Staufen, Aargau

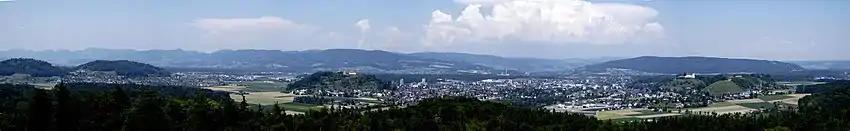
Panorama of the Lenzburg region with Schlossberg and Staufburg, the town of Lenzburg (right) and the villages of Staufen (centre) and Schafisheim (left)

Staufen has an area, , of . Of this area, or 40.1% is used for agricultural purposes, while or 31.7% is forested. Of the rest of the land, or 26.6% is settled (buildings or roads).